Tom Jung

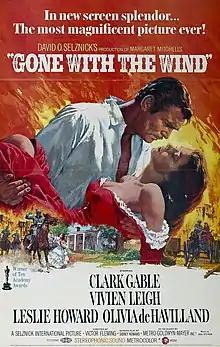
"Gone with the Wind" (re-release), 1967

Jung selected Howard Terpning to illustrate his concept art for the 1967 re-release of "Gone with the Wind". Taking a cue from the original movie poster art, Jung's iconic pose is often imitated, most notably in the style A poster for "The Empire Strikes Back". "I see the results of my design all over," he said. ""Gone with the Wind" was really notable for its schmaltziness."